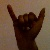
The image shows a hand gesture representing the letter 'Y' in Indian Sign Language.